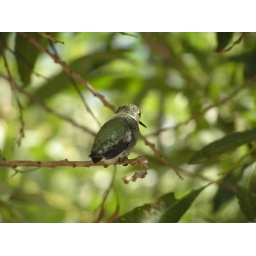
DAY FIVE - (Animal Park) Humming Bird spotted in tree @ Condor Ridge